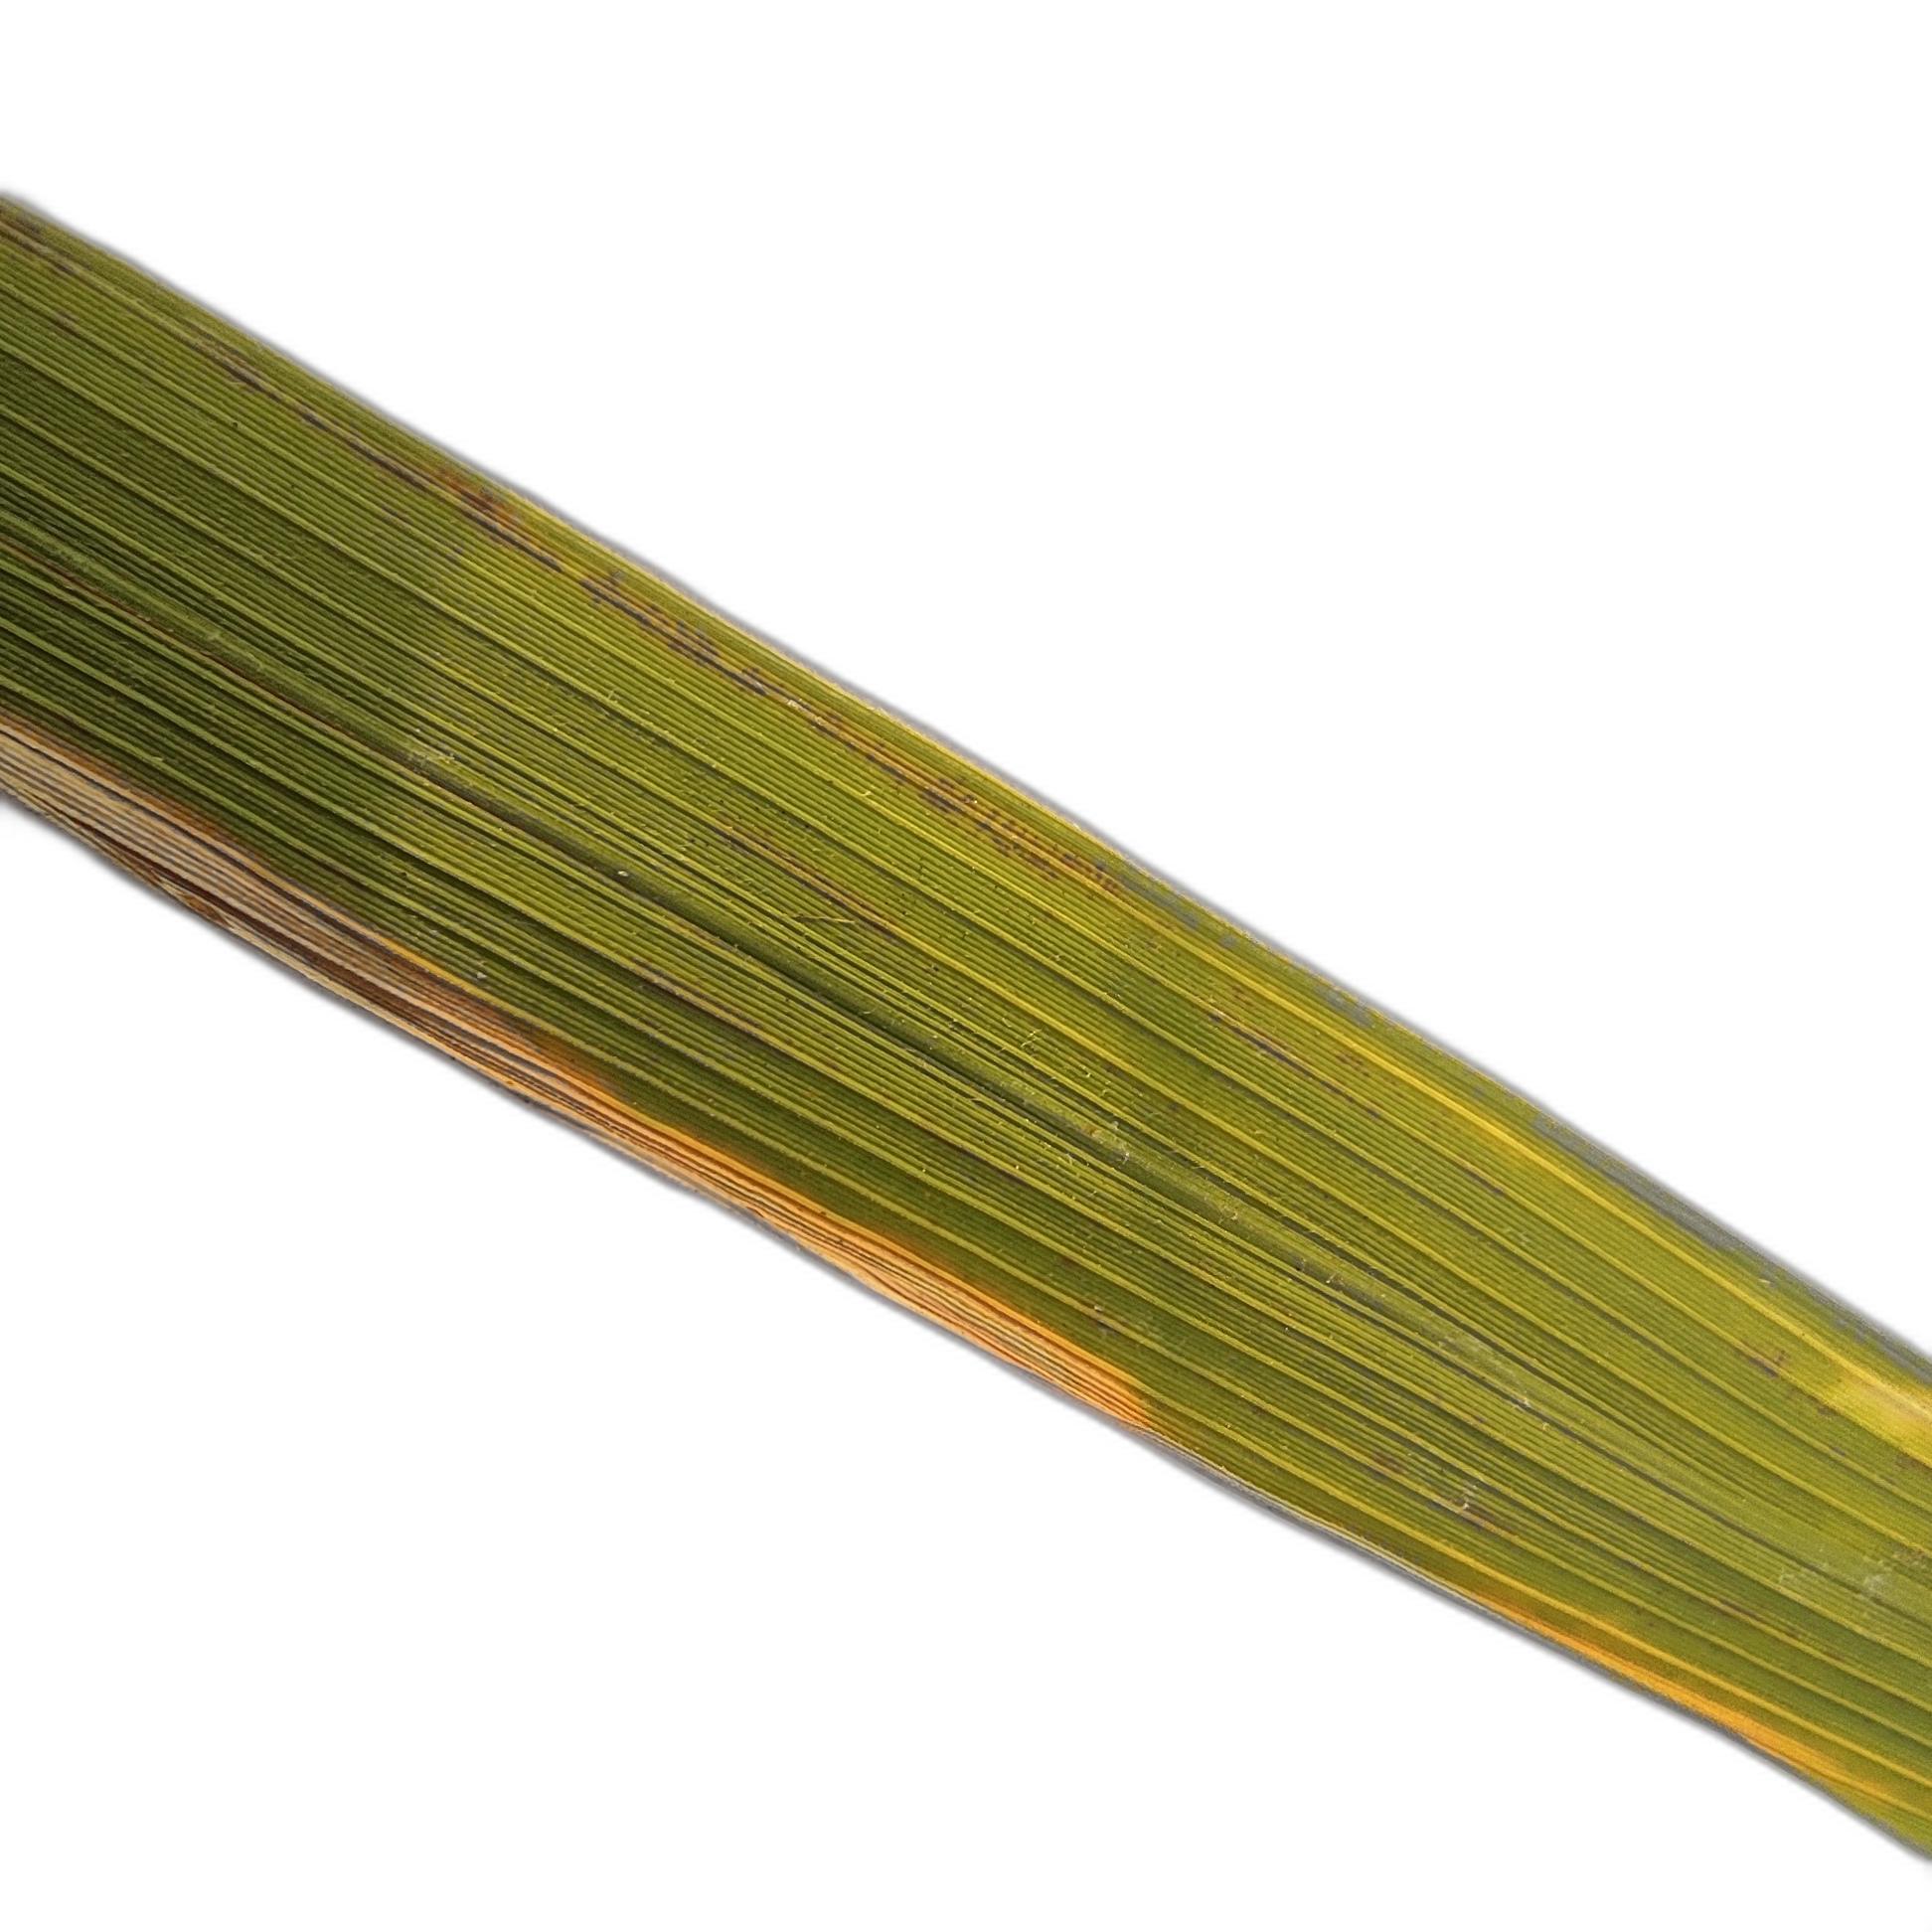
Label: Leaf Scald